Jerusalem Lions RFC

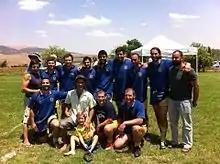
7's 2014 team

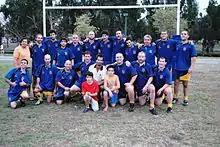
2010 15 Team

The men's team play 15s (XVs) Rugby union in Israel's 2nd division together with Upper Galilee ("Galil ole") team and Tel Aviv B Team. This year Jerusalem Lions RFC won the 2nd Division Championship after losing only one game and drawing one game. The team participates in all rugby 7's tournaments throughout the year.